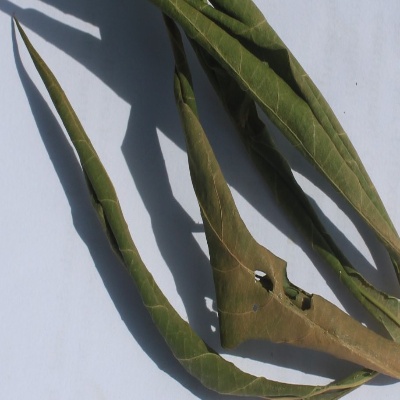
Crop: Cassava
Condition: bacterial blight